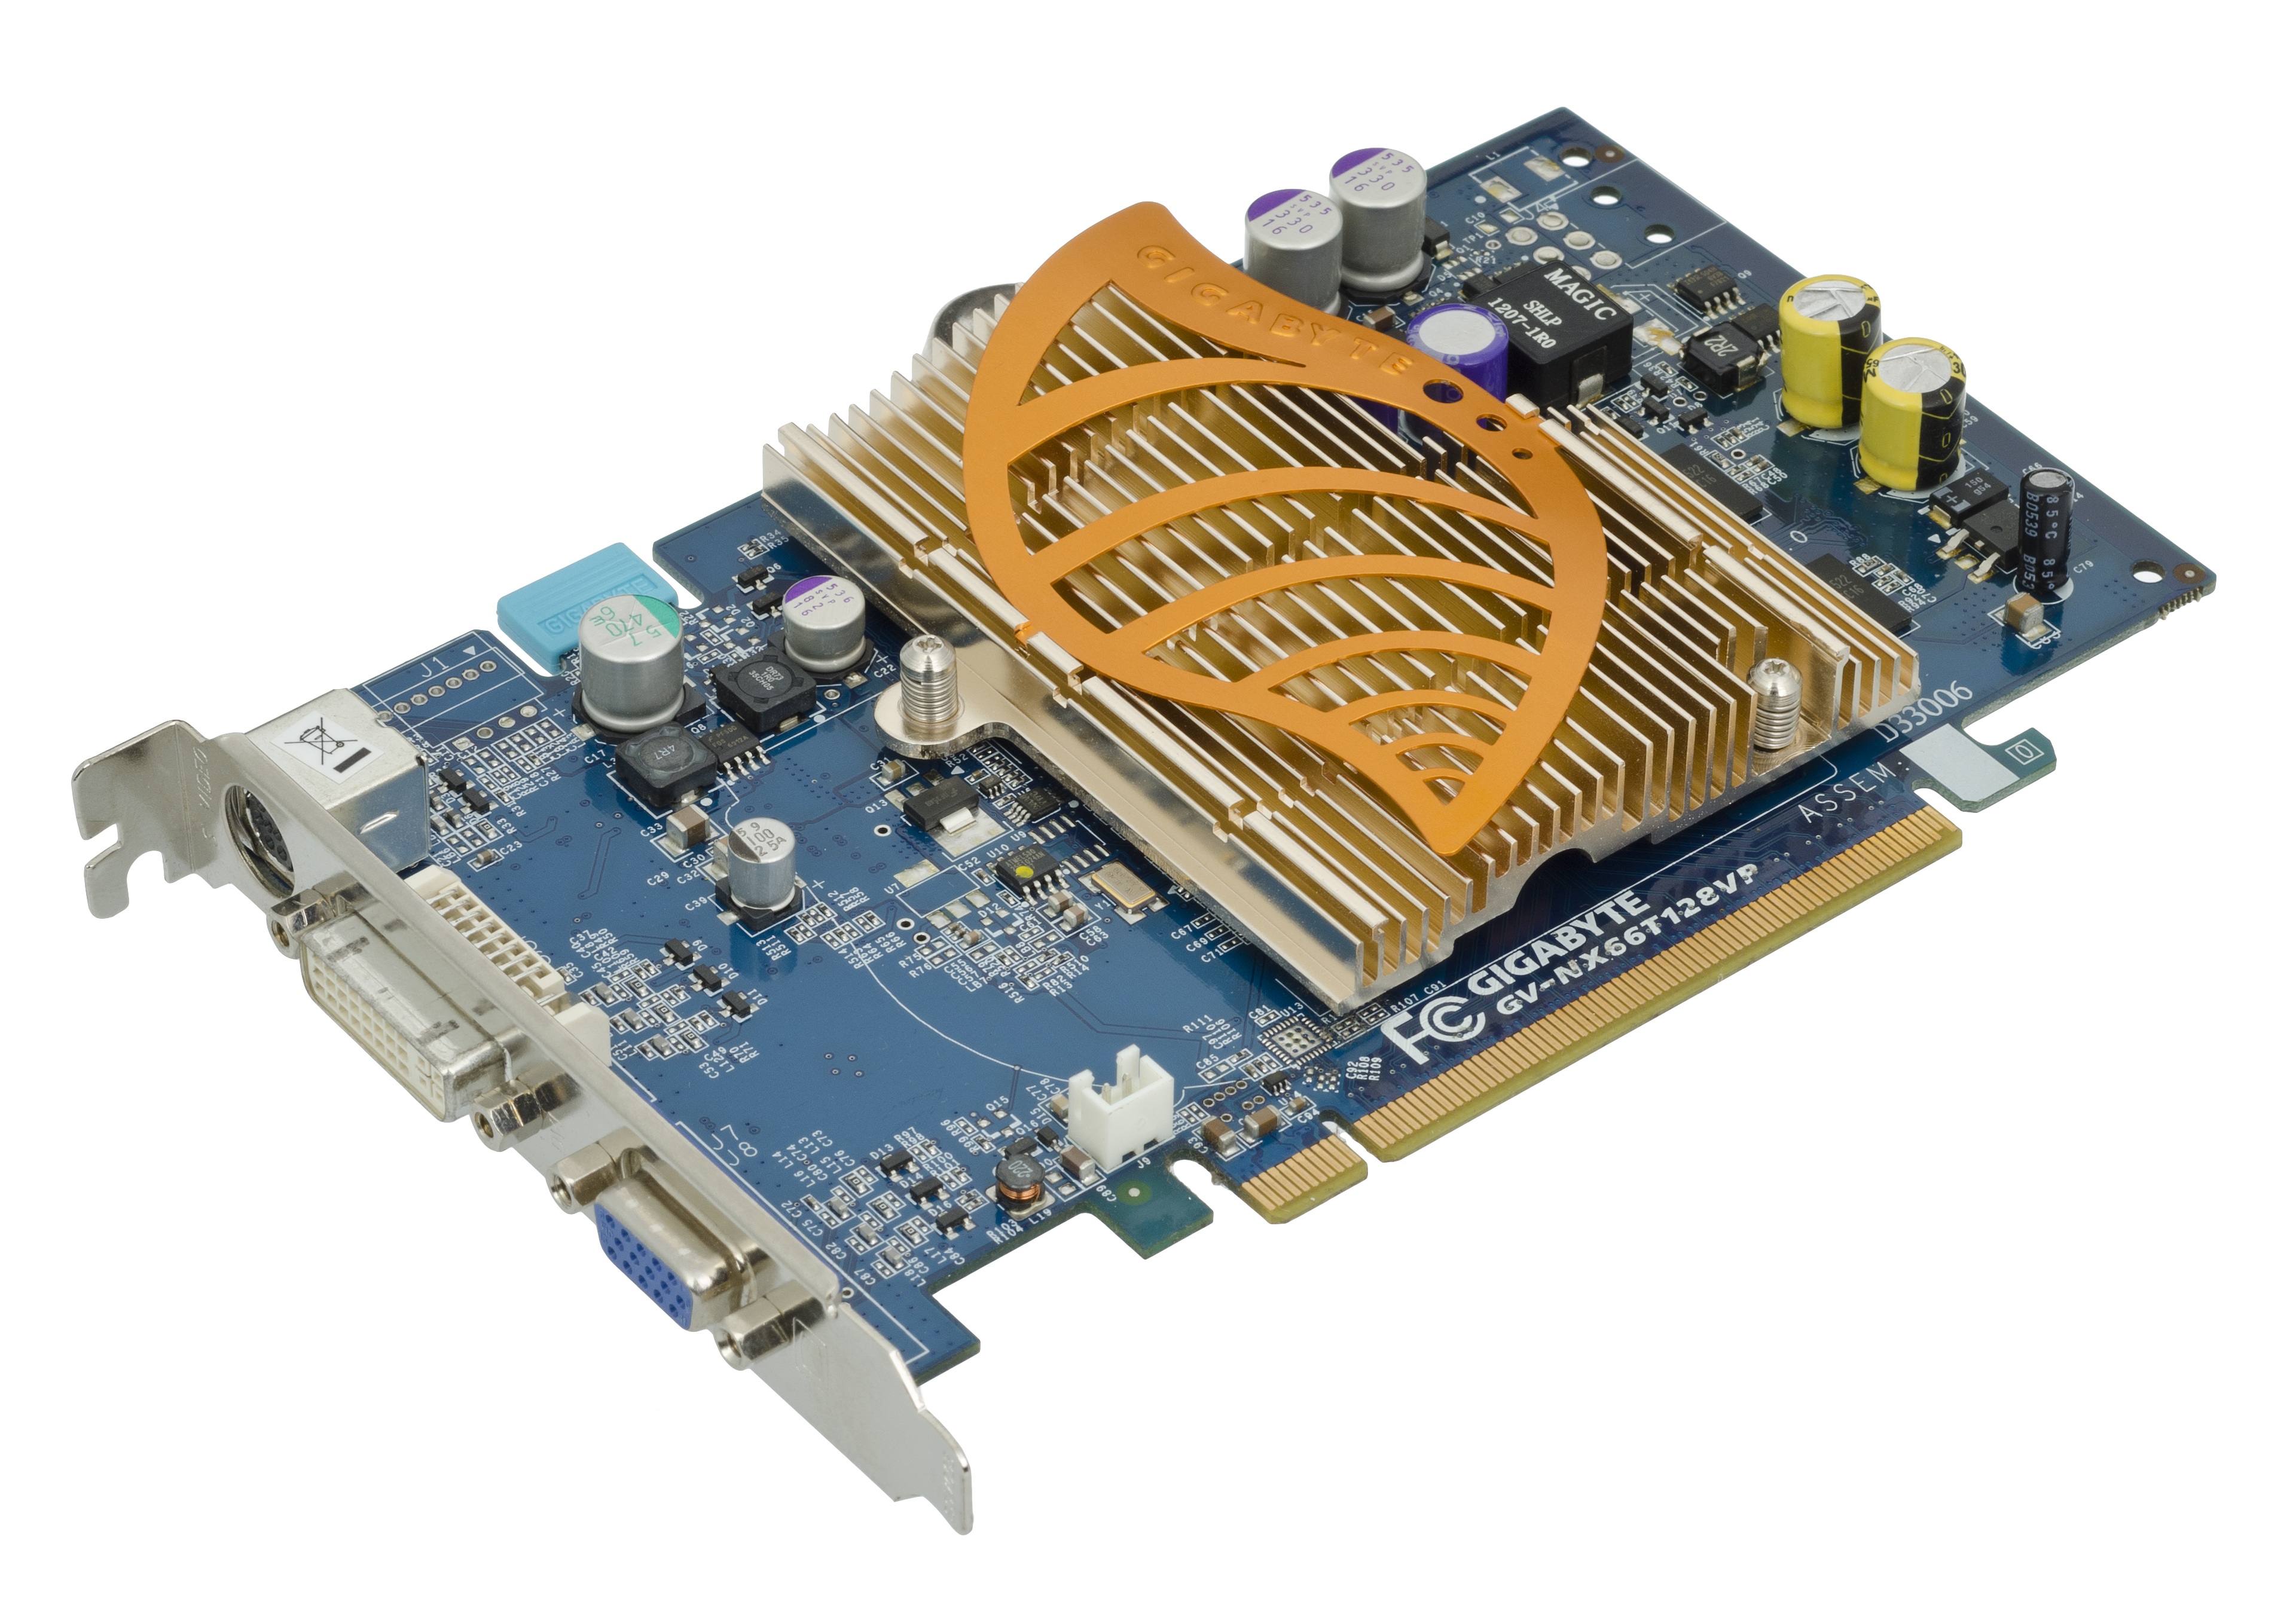
technology, motherboard, video card, electronic device, computer hardware, computer component, network interface controller, sound card, io card, gigabyte, gv, nx66t128vp